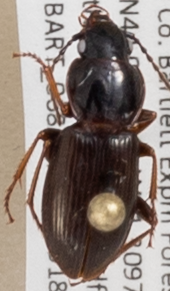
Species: Pterostichus pensylvanicus
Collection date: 2019-09-18
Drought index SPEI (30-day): -0.226
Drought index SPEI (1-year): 1.01
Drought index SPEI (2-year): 0.6652